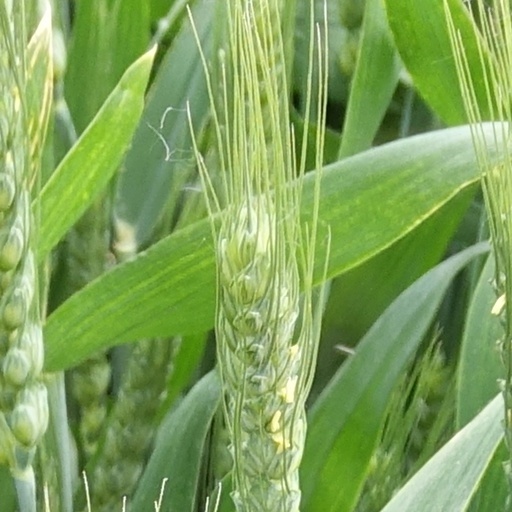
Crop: wheat